Hogueras de Alicante

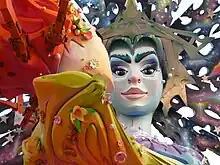
2008, Gran Via La Ceramica.

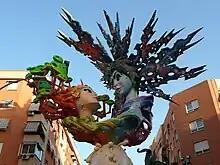
2008, Gran Via La Ceramica.

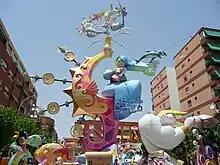
2008, Florida Portazgo.

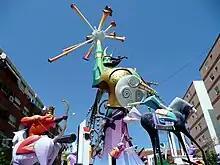
2009, Florida Portazgo.

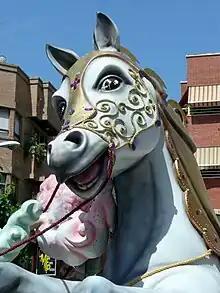
2009, Florida Portazgo.

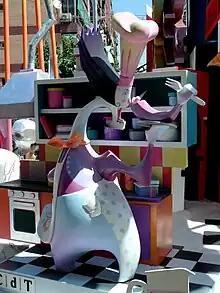
2009, Florida Portazgo.

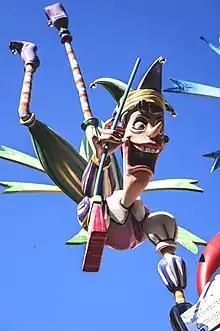
2015, La Florida-Plaza Magallanes.

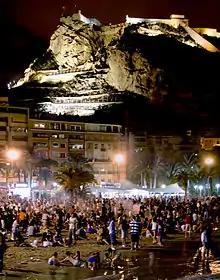
Castle of Santa Bárbara and San Juan beach in Alacant at the final night of the festival.

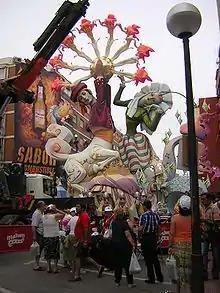
A bonfire of Saint John, 2005

Before 1928, the bonfires of Saint John had been celebrated in Alicante as it had been elsewhere in Europe: by burning old pieces of furniture on the night of Saint John on 24 June. The Bonfires festival in Alicante originated in 1928. Jose María Py, the founder of the festival, felt that Alicante needed an important fiesta, and came up with an idea to combine bonfires with an older Valencian tradition known as the "fallas".